Marshall Van Winkle

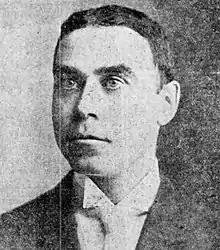
"Great Falls Daily Tribune" (Great Falls, MT), December 27, 1905

Marshall Van Winkle (September 28, 1869 – May 10, 1957) was a U.S. Representative from New Jersey, grandnephew of Peter G. Van Winkle.